Ana de Armas

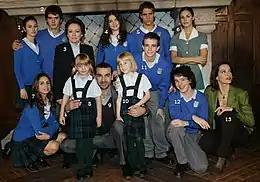
De Armas (standing at the center with number 4) with the cast of "El internado" in 2008

At age 18, de Armas moved to Madrid. Within two weeks of arriving, she met with casting director Luis San Narciso, who had seen her in "Una rosa de Francia". Two months later, he cast her as Carolina in the drama "El Internado", in which she starred for six seasons from 2007 to 2010. The television show, set in a boarding school, became popular with viewers and made de Armas a celebrity figure in Spain. In a break from filming, she starred in the successful coming-of-age comedy "Mentiras y Gordas" (2009). Despite the popularity of "El Internado", de Armas felt typecast and was mainly offered roles as youngsters. She asked to be written out of the show in its second to last season.